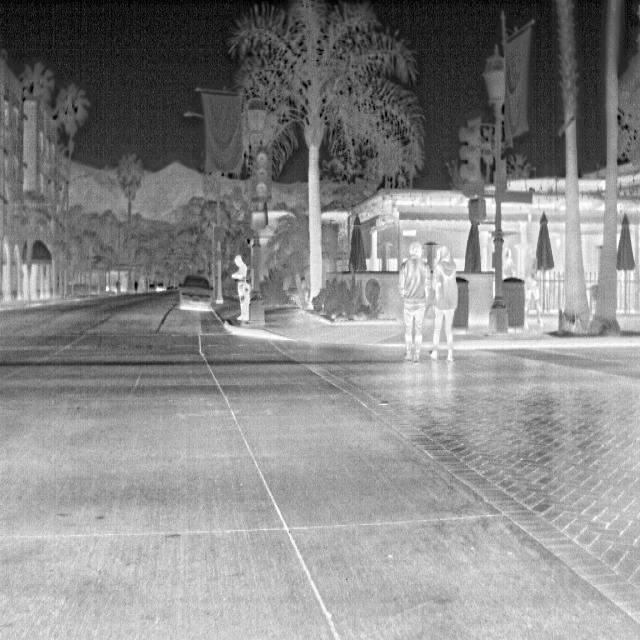
Detected objects:
label: person
label: person
label: person
label: person
label: person